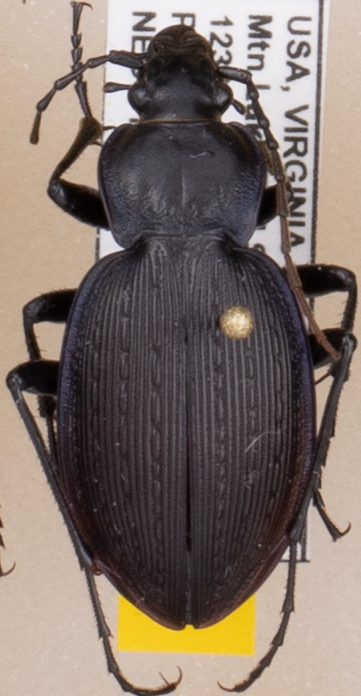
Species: Carabus goryi
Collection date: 2021-07-13
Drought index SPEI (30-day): -1.372
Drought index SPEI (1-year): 0.47
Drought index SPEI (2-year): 1.16